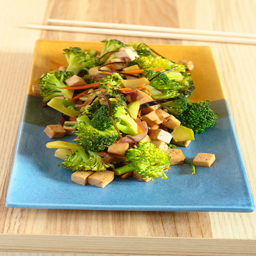
A dish of stir fry made of broccoli.

a plate with assorted vegetables including broccoli and carrots
A decorative plate with chicken, broccoli and carrots.
A bunch of types of food on a plate.
A plate topped with a pile of broccoli and tofu.